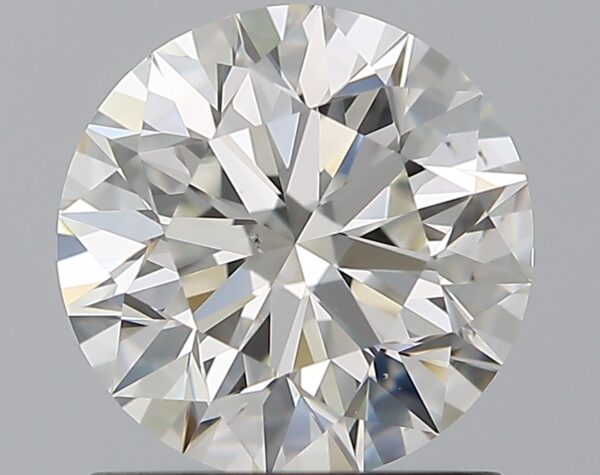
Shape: round
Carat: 1.2
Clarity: VS2
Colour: H
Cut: EX
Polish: EX
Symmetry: EX
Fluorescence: N
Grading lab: GIA
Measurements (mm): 6.73 x 6.78 x 4.27